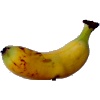
Label: Banana Lady Finger 1